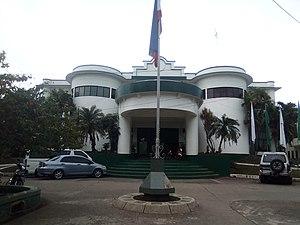
Calabanga est une municipalité de la province de Camarines Sur, aux Philippines.